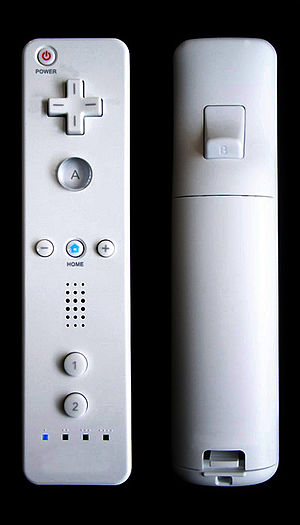
Wii Remote
Nintendo Wiis remote controller
Wii Fjernbetjeningen, ofte kaldt Wii Remoten eller wiimoten, er navnet på Nintendos Wii controller. Wii fjernbetjeningen, er bevægelsesfølsom og indeholder i spidsen en sensor, der sammen med Wii konsollens sensorbar kan fungere som en virtuel pointer, til brug som cursor i spil og menuer, i mange spil som f.eks. Wario Land: Shake it kan det kun spilles ved at Wii Remoten holdes vandret ligesom en almindelig controller. Wii Fjernbetjeningen forbindes til selve konsollen vha. en trådløs Bluetooth-forbindelse. Den udkom sammen med Wii i Europa den 8. december, og blev første gang fremvist til Tokyo Game Show i September 2005.